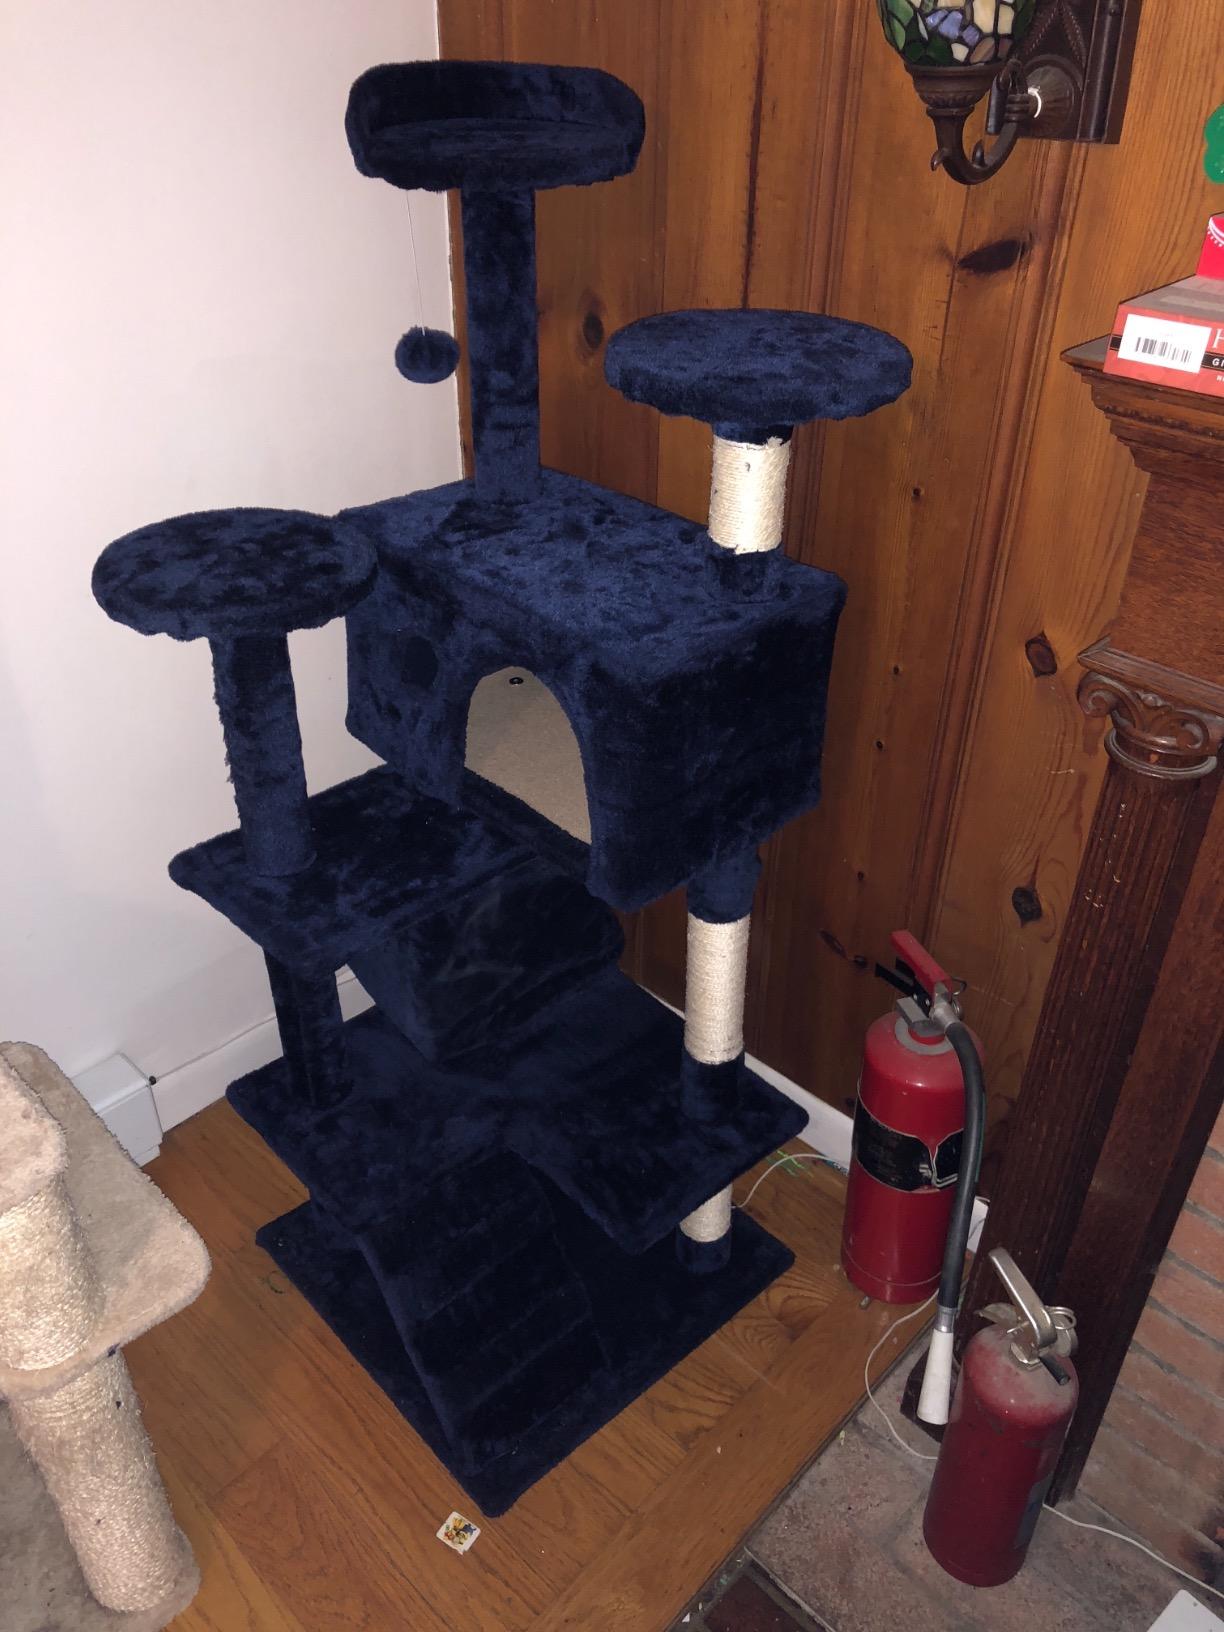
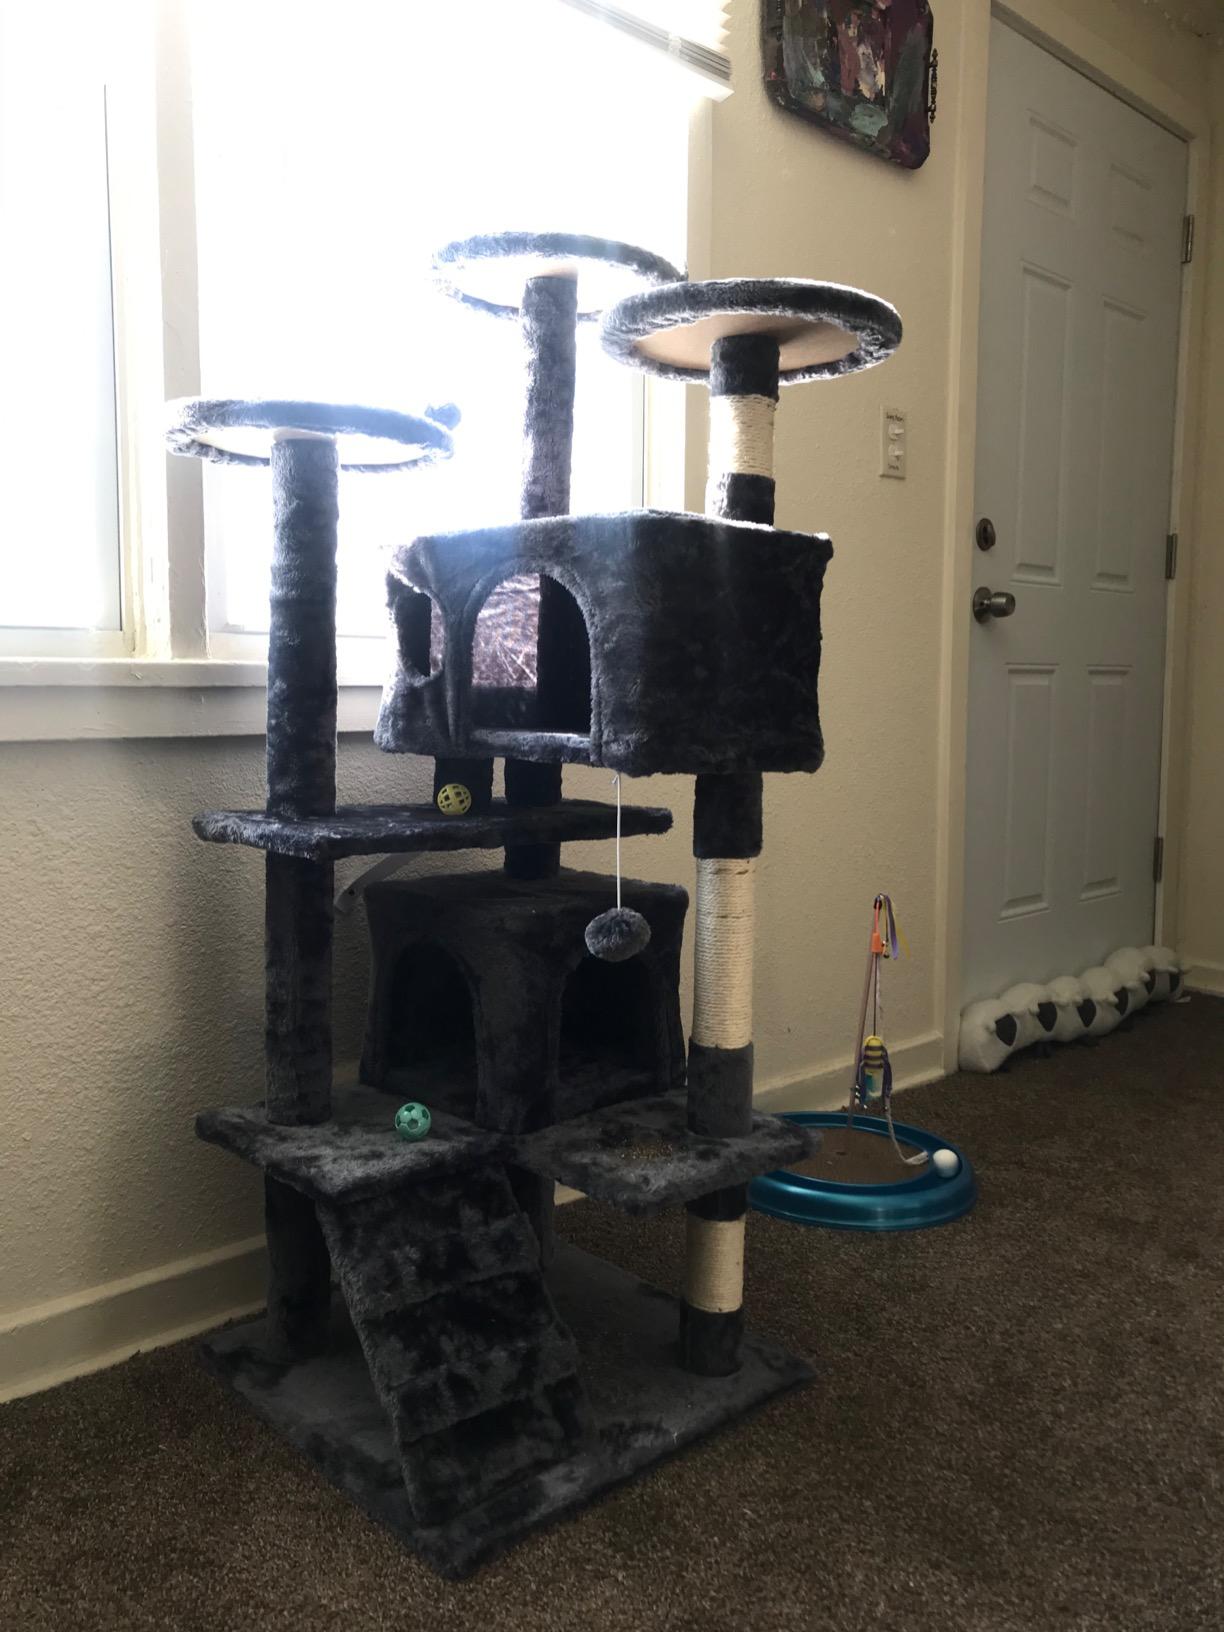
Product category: items_cat tree
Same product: no